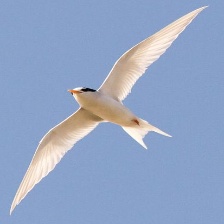
Species: FAIRY TERN
Scientific name: STERNULA NEREIS